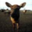
Label: deer